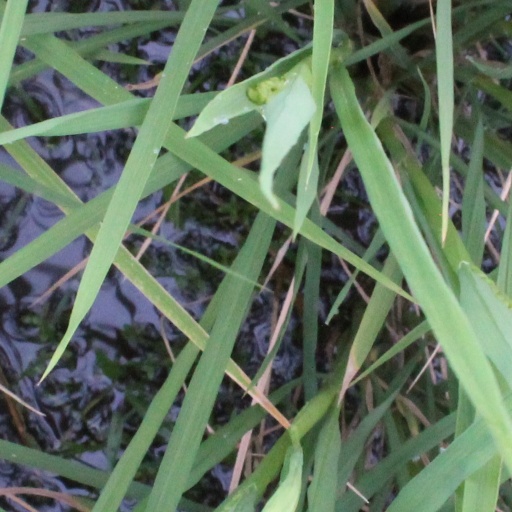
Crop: rice